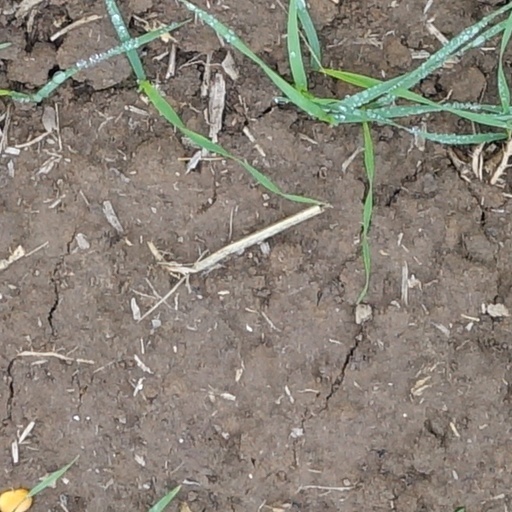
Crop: wheat